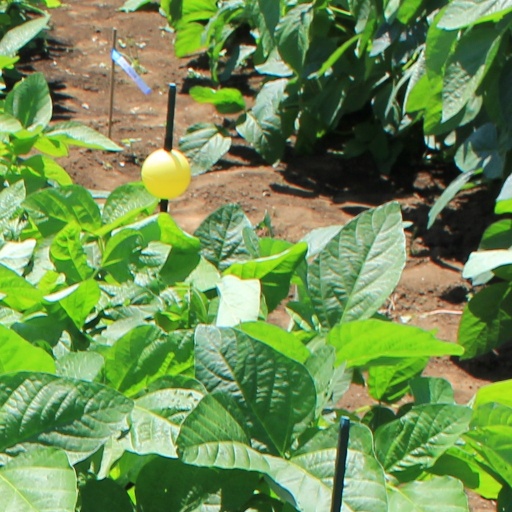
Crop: soybean